University of Leeds accommodation

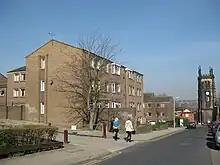
Former St Mark's Residences, St Mark's Street, with St Mark's Church behind

The main building Oxley House was built in 1861 in Gothic revival style for banker Henry Oxley, and then called Weetwood Villa (later The Elms). In 1921 it became Oxley Hall, a hall for women students. Other modern blocks were added. The residences were sold by Leeds University for £16.1 million in 2016, and are now run as private student housing by Allied Students.